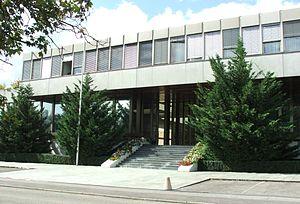
Mission permanente de Pologne aupres de l'ONU a Geneve - Suisse